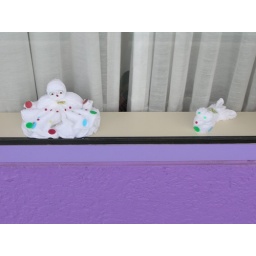
animals in window